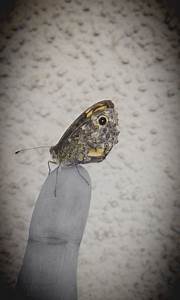
Label: farfalla